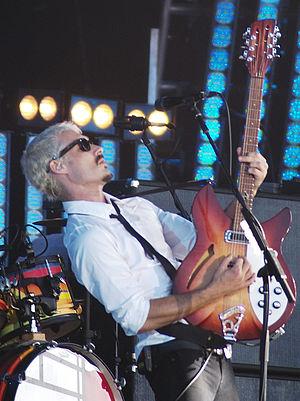
Daniel Johns est un auteur, compositeur, et interprète australien. Il est connu pour avoir été le leader du groupe de rock Silverchair jusqu'en 2011, où il officiait comme chanteur et guitariste. En 2003, il crée également le groupe The Dissociatives avec le musicien Paul Mac. En 2007 Johns obtient le 18ᵉ classement sur 25 des guitaristes les plus sous-estimés de tous les temps, selon le magazine américain de musique Rolling Stone. En mai 2015, il sort son 1ᵉʳ album solo intitulé Talk.